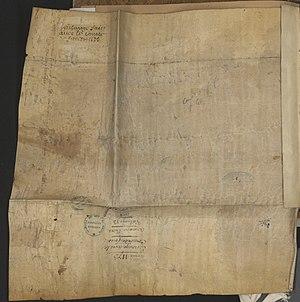
Échange entre le chapitre de Lyon et le comte de Forez, verso, 1173.
La permutatio ou permutation de 1173 est une transaction conclue entre l'archevêque de Lyon Guichard de Pontigny et le comte de Forez Guy II. Elle clôt plus d'un siècle de conflit entre les archevêques de Lyon et les comtes laïcs de Lyon pour le pouvoir sur le Lyonnais, qui reste dans les mains de l'archevêque, en organisant l'échange de terres entre les deux protagonistes. Une bulle du pape Alexandre III confirma la permutation en 1174.